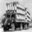
Label: truck